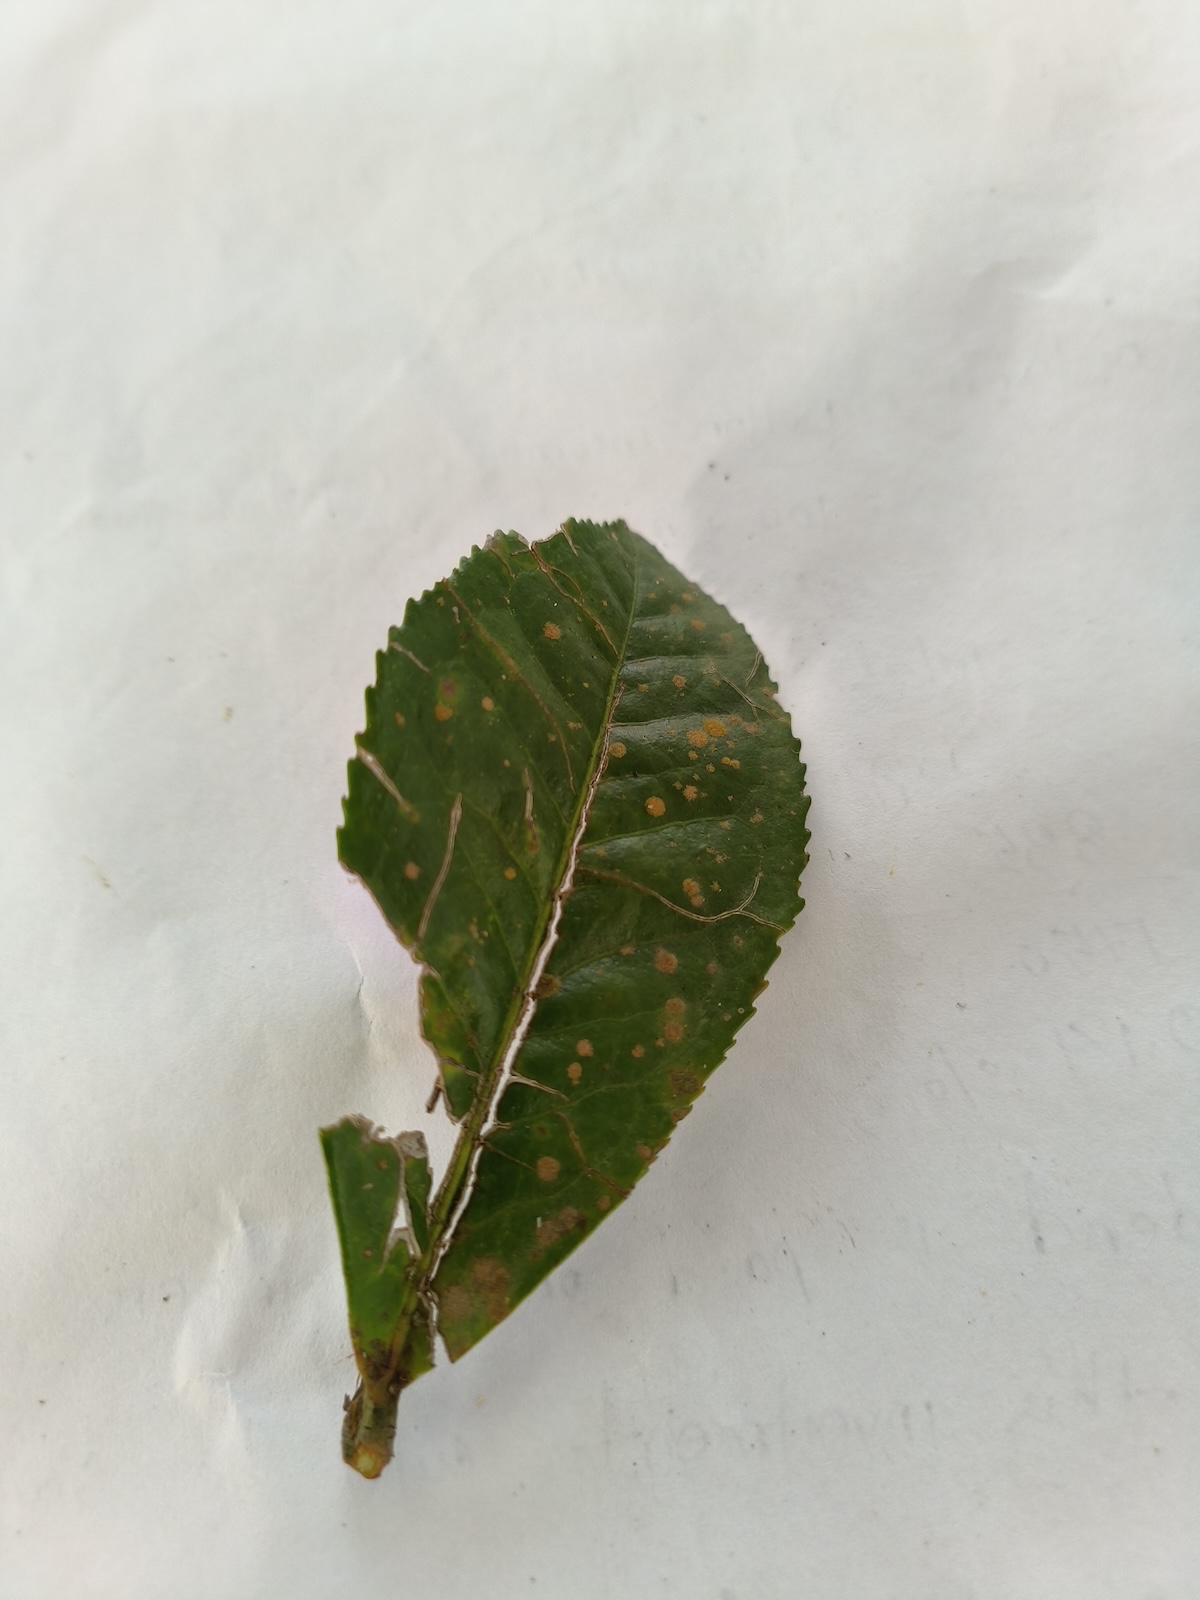
Label: Tea algal leaf spot